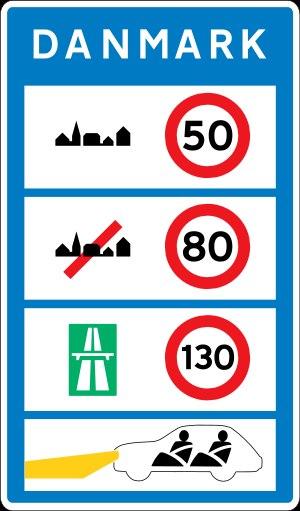
Les vitesses maximales autorisées au Danemark sont les suivantes :